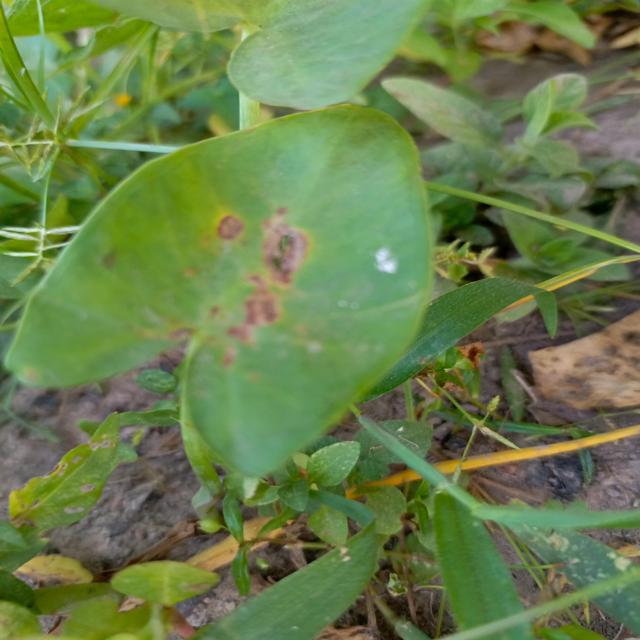
Label: Mid_Blight